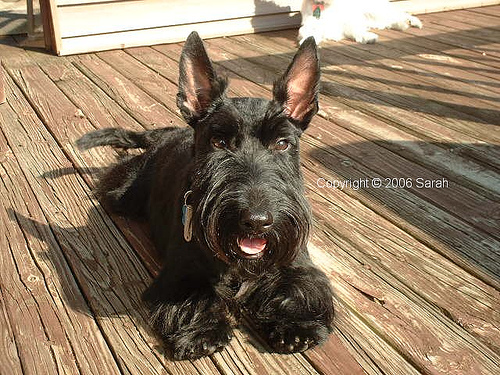
Animal: dog
Breed: scottish_terrier